Irene (costume designer)

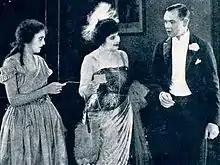
Irene Lentz, Edythe Chapman, and Charles Ray in "A Tailor-Made Man" (1922)

Irene Maud Lentz (December 8, 1901 – November 15, 1962), also known mononymously and professionally as Irene, was an American actress turned fashion designer and costume designer. Her work as a clothing designer in Los Angeles led to her career as a costume designer for films in the 1930s. Lentz also worked under the name Irene Gibbons.